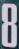
Number: 8